Abu Simbel

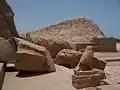
The collapsed colossus of the Great Temple supposedly fell during an earthquake shortly after construction. On moving the temple, it was decided to leave it as the face is missing.

The Great Temple at Abu Simbel, which took about twenty years to build, was completed around year 24 of the reign of Ramesses the Great (which corresponds to 1265 BC). It was dedicated to the gods Amun, Ra-Horakhty, and Ptah, as well as to the deified Ramesses himself. It is generally considered the grandest and most beautiful of the temples commissioned during the reign of Ramesses II, and one of the most beautiful in Egypt.